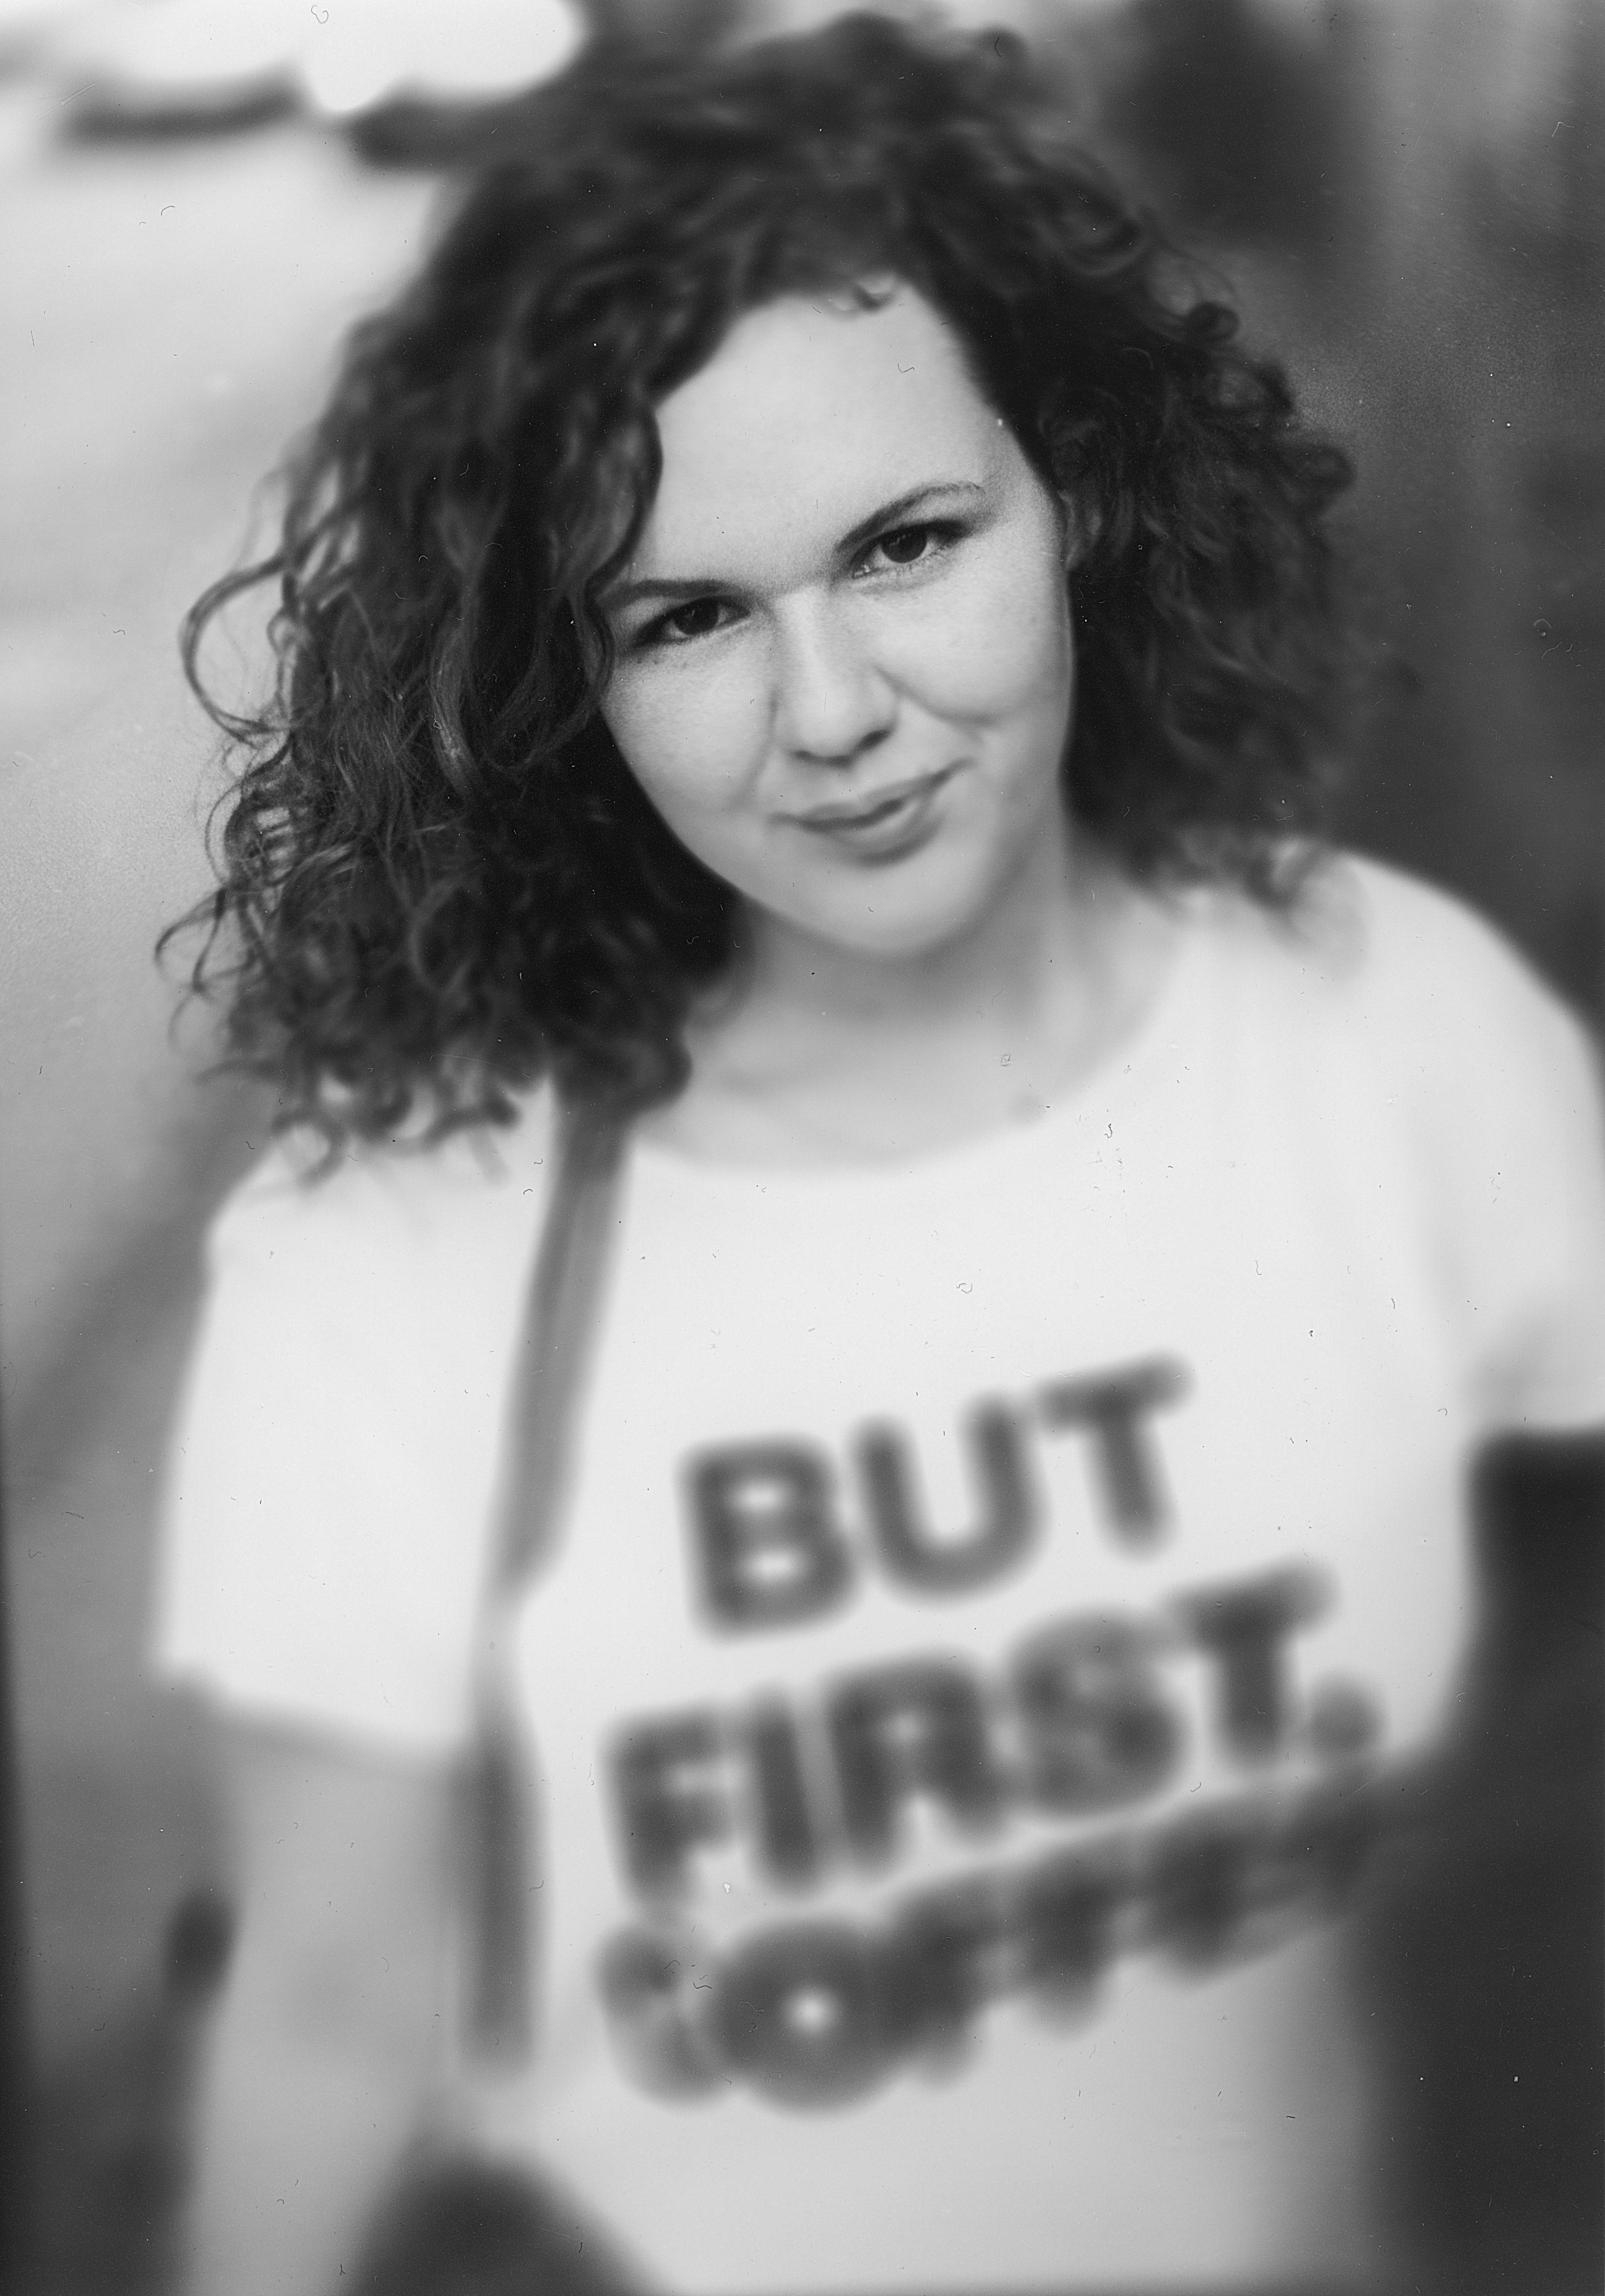
person, bokeh, black and white, hair, white, photography, film, analog, portrait, model, print, canon, black, monochrome, lady, facial expression, hairstyle, smile, photograph, beauty, 14, dof, bokehlicious, ilford, tilt, filmisnotdead, minolta, rokkor, lc29, fd, a1, fp4, darkroom, meopta, magnifax, emotion, wetprint, coffeeshirt, enlarger, photo shoot, monochrome photography, portrait photography